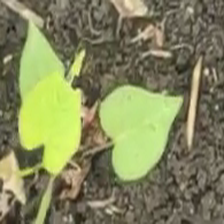
Weed species: Obscure_morning _glory(Ipomoea obscura)